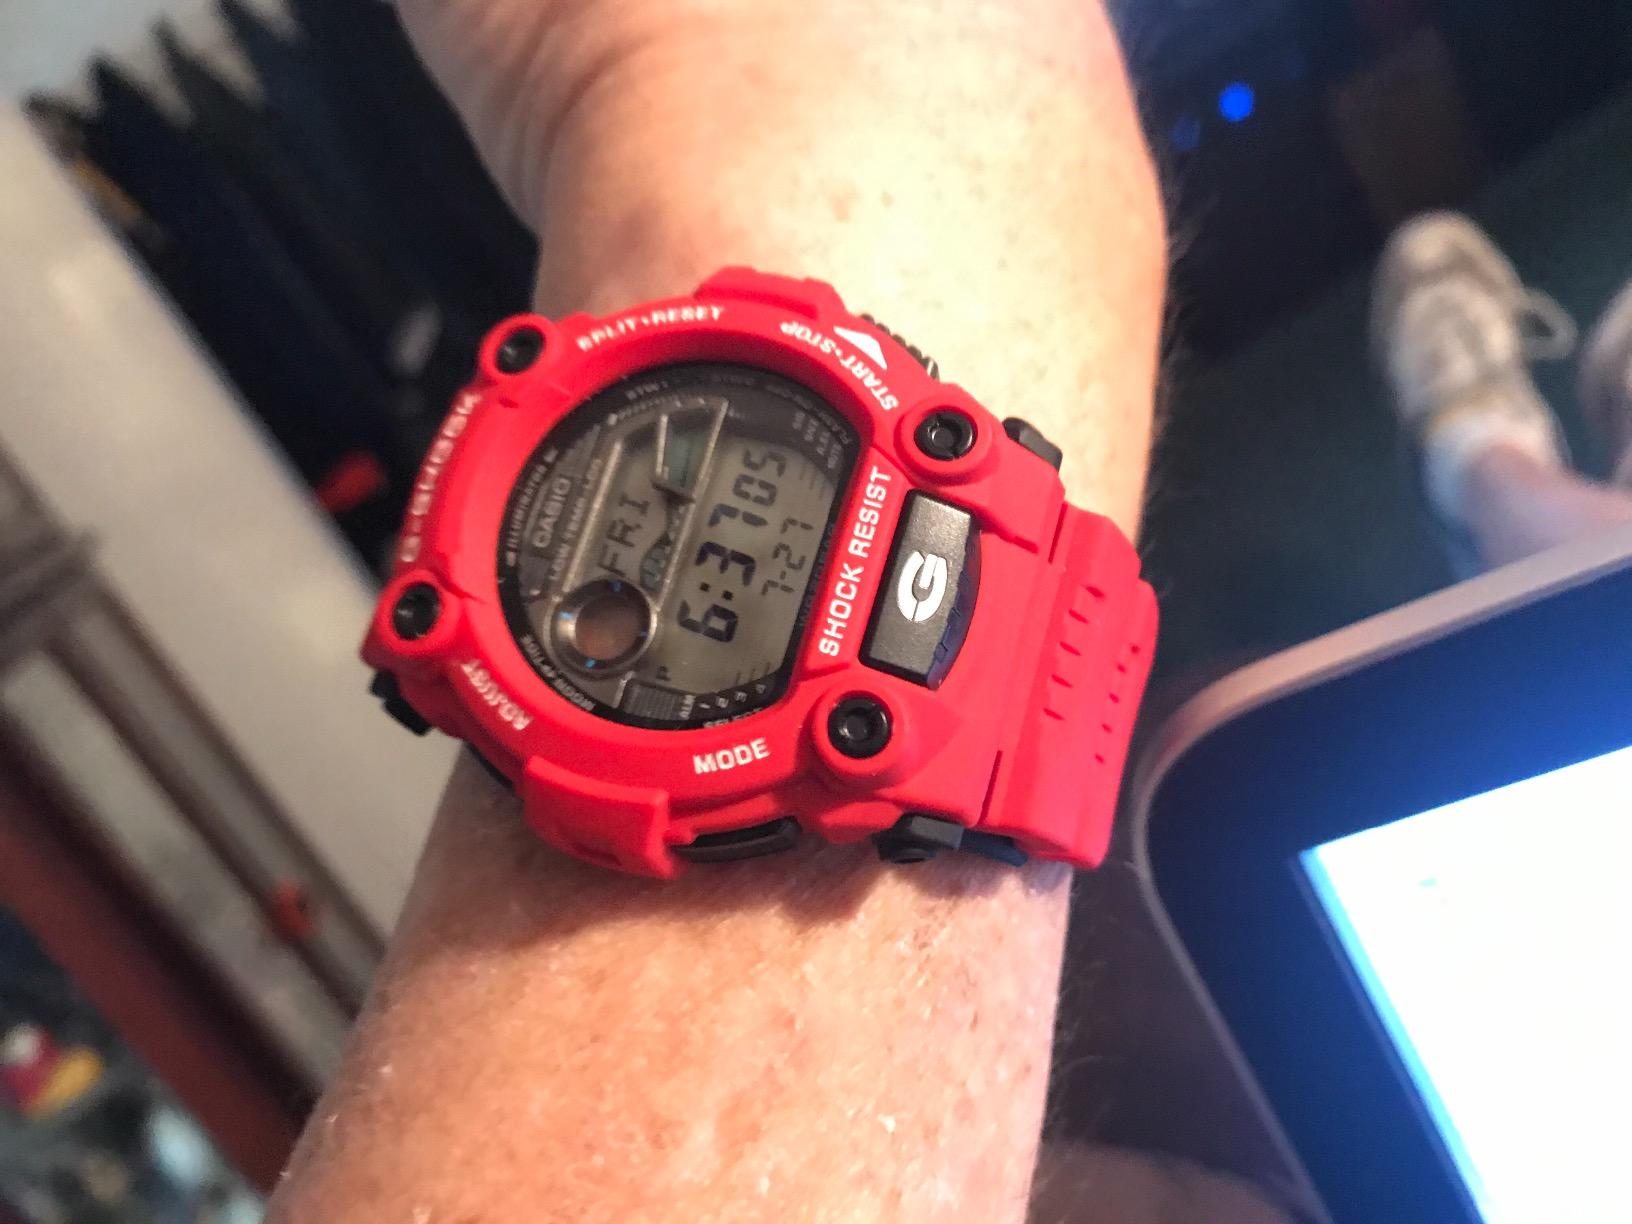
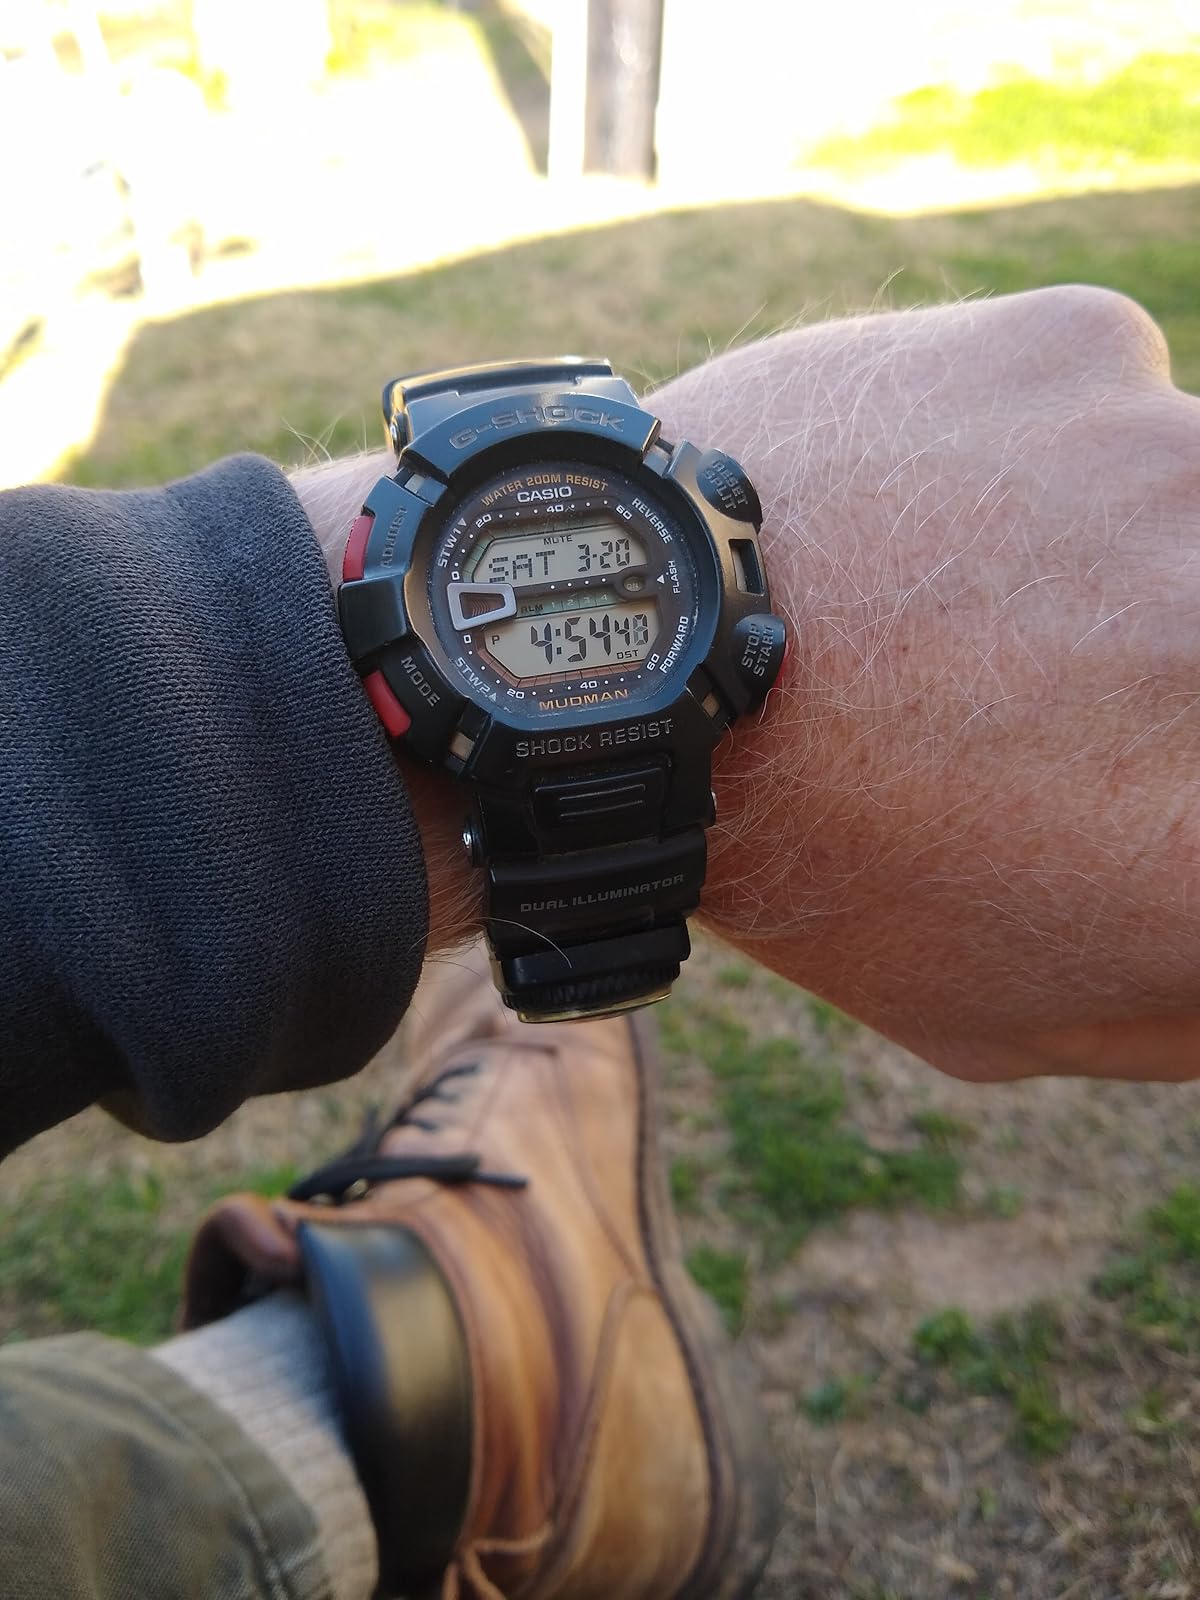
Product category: accessories_watch
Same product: no